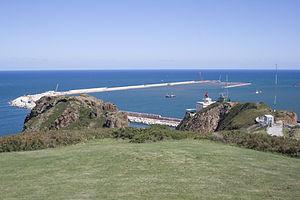
Le phare de Torres est un phare situé sur Cabo de Torres, à environ 7 km du port de Gijón, dans la province des Asturies en Espagne.